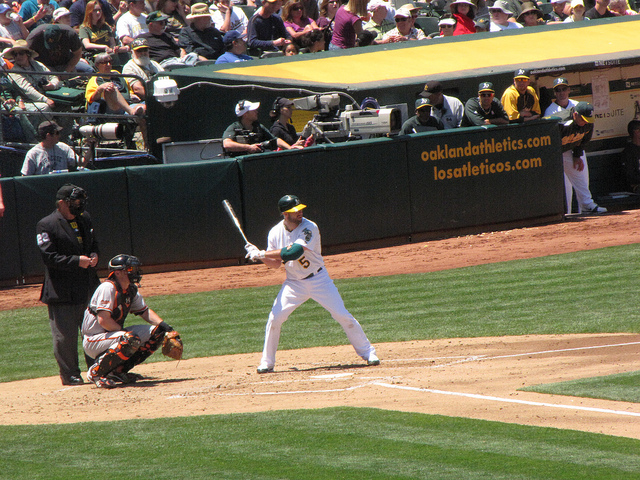
user: Given an image and a question. Answer the question in a short answer. Question: What was the man trying to do with the stick? Short Answer:
assistant: hit ball